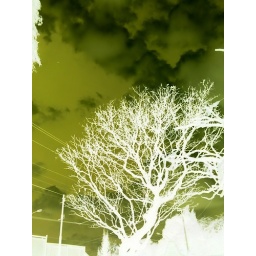
it's the tree in front of my school.. with clouds above.